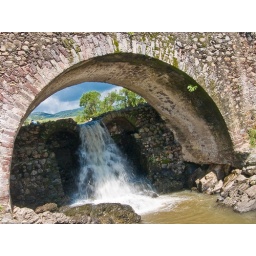
Another image of the water falls under the old bridge